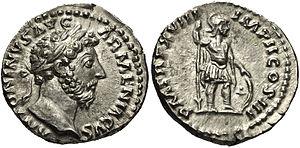
Cette page concerne l'année 164 du calendrier julien.